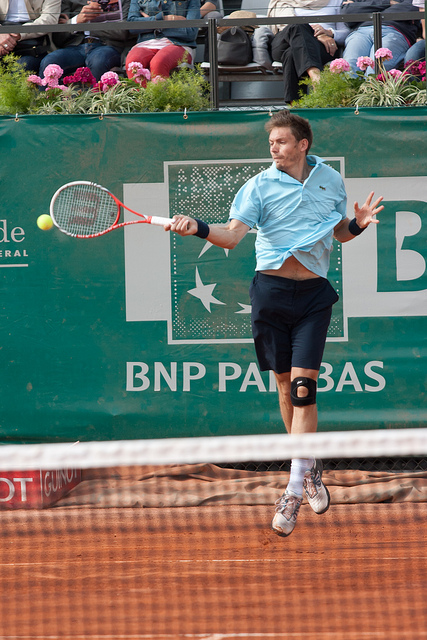
người đàn ông áo xanh biển đang chơi tennis trên sân